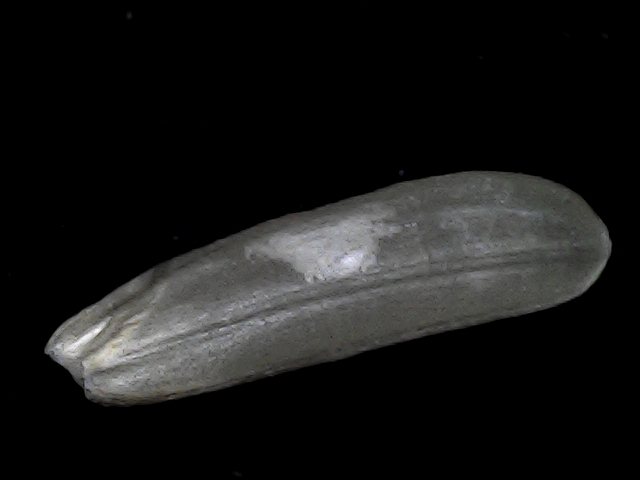
Rice variety: BD70